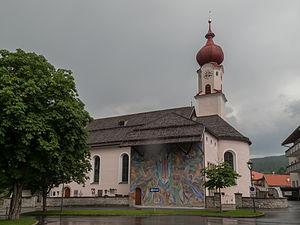
Ehrwald est une commune autrichienne du district de Reutte dans le Tyrol.